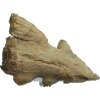
Label: ginger